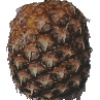
Label: pineapple